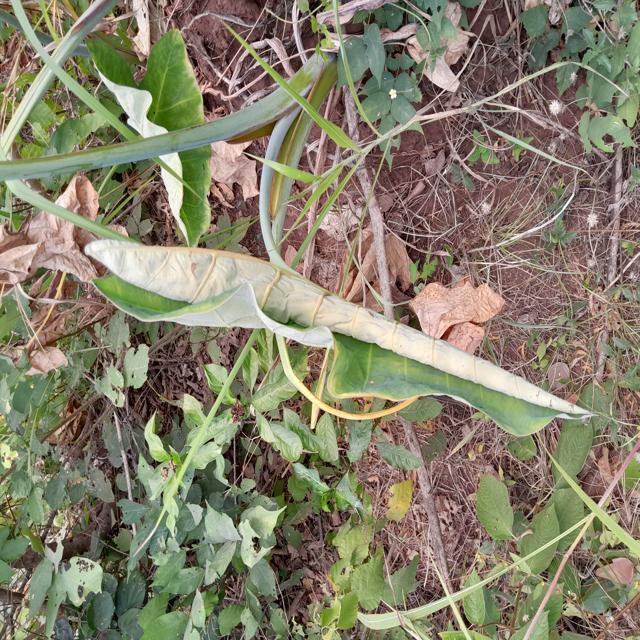
Label: Healthy